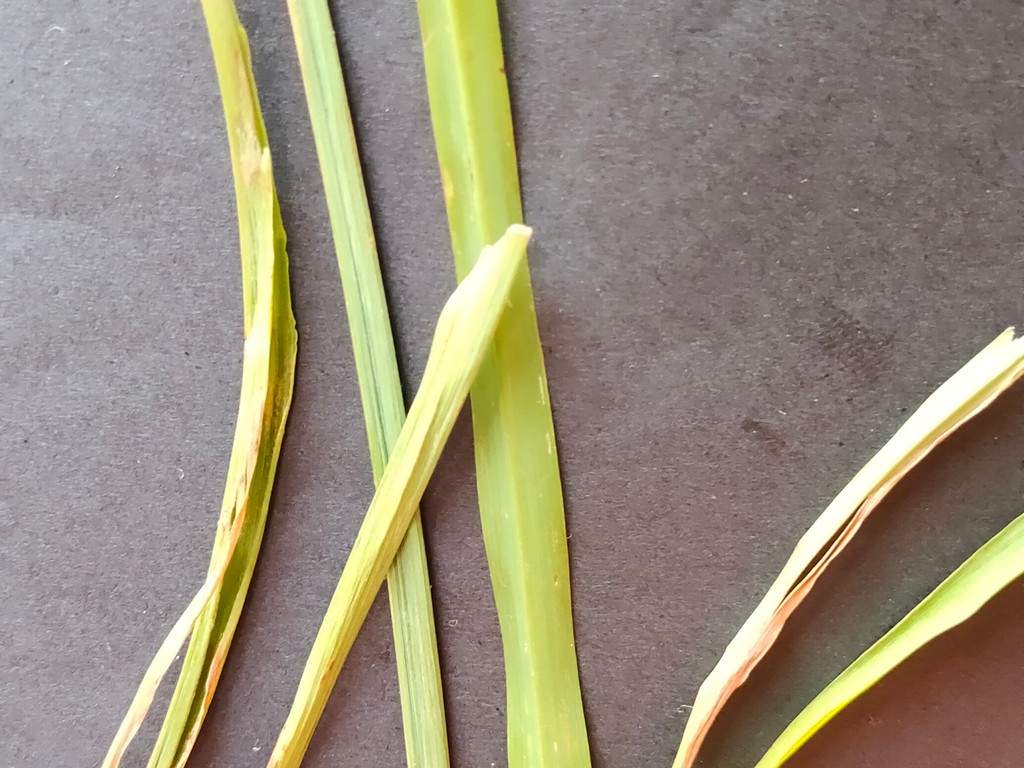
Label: Unhealthy